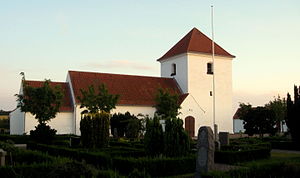
Gærum Sogn
Gærum Kirke
Gærum Kirke, Frederikshavn Kommune
Gærum Sogn er et sogn i Frederikshavn Provsti. Sognet ligger i Frederikshavn Kommune. Indtil Kommunalreformen i 2007 lå det i Frederikshavn Kommune, og indtil Kommunalreformen i 1970 lå det i Horns Herred. I Gærum Sogn ligger Gærum Kirke.